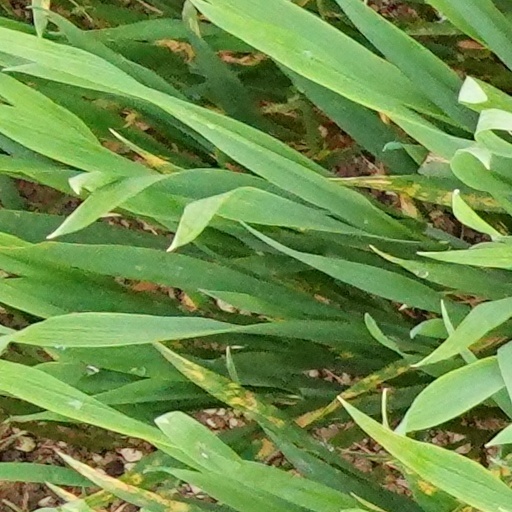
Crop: wheat